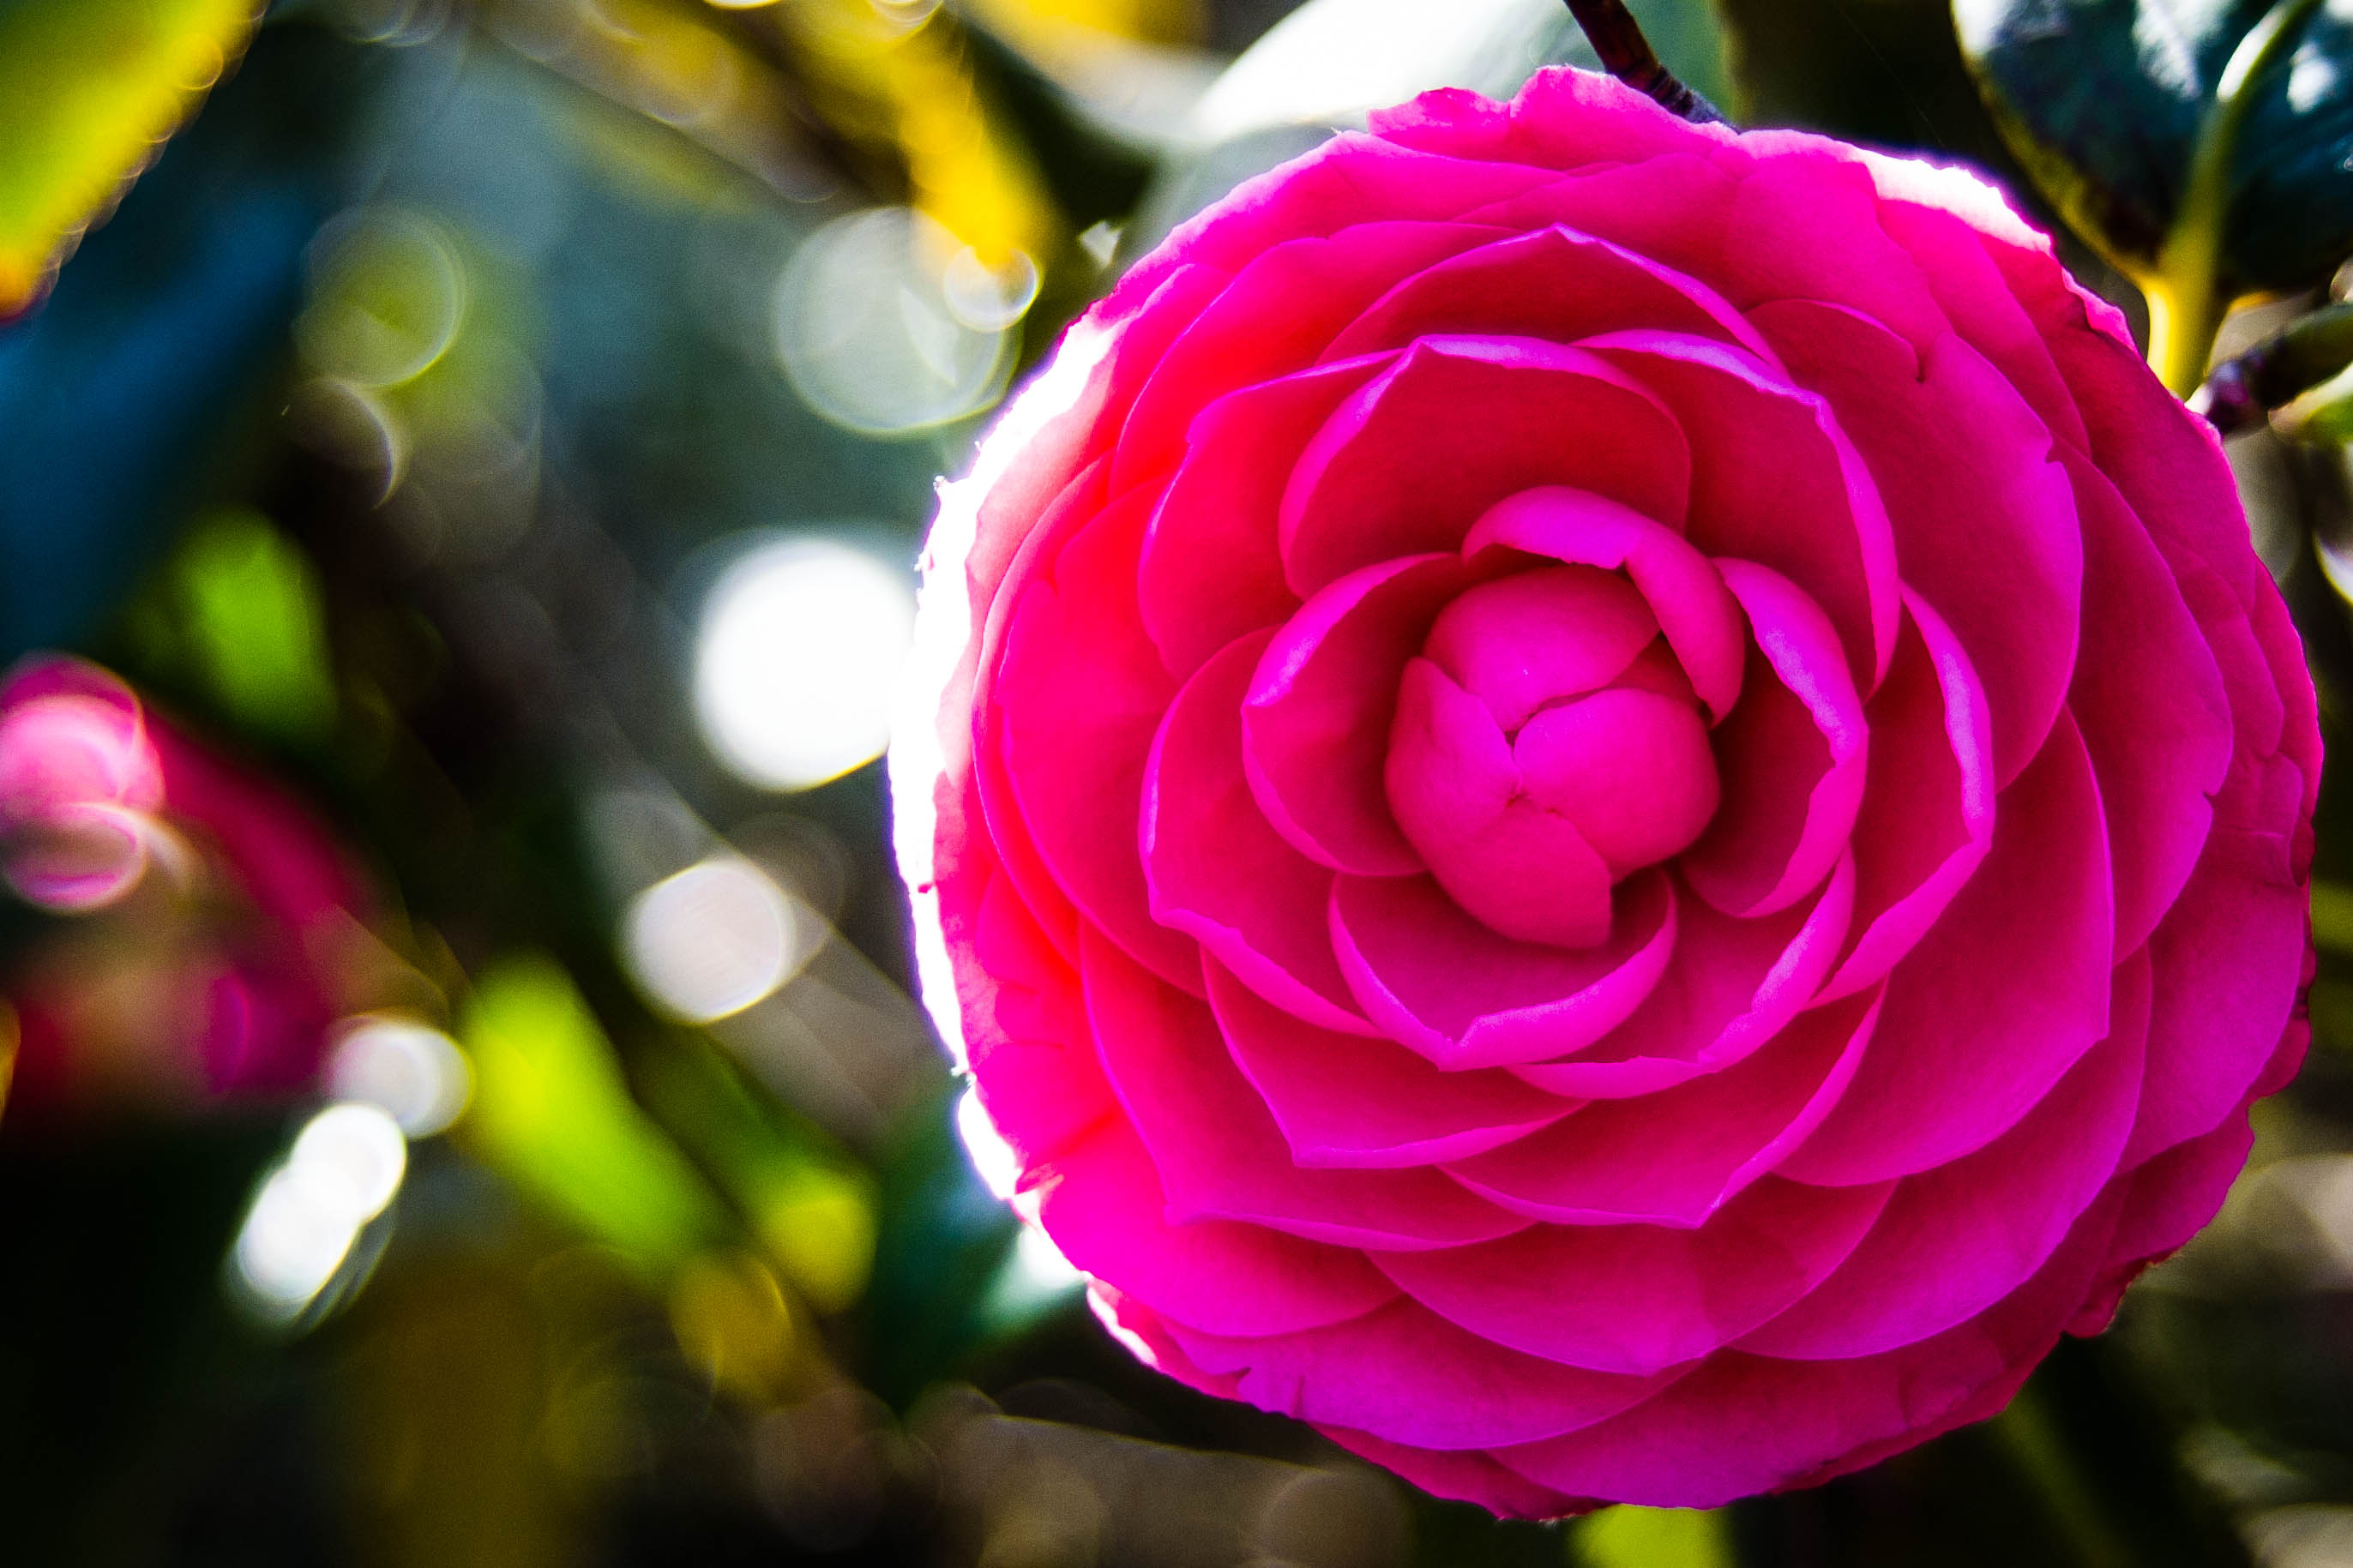
plant, flower, petal, rose, red, pink, flora, close up, macro photography, flowering plant, garden roses, land plant